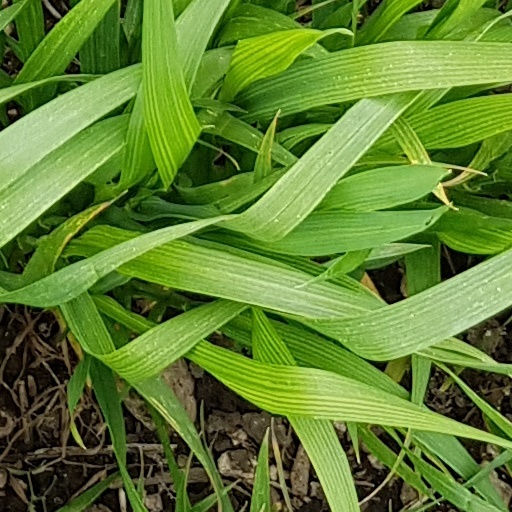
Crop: wheat